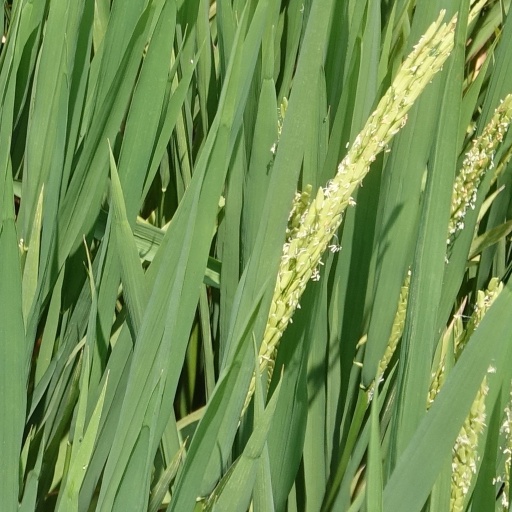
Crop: rice